Tessellation

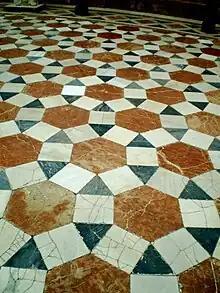
A rhombitrihexagonal tiling: tiled floor in the Archeological Museum of Seville, Spain, using square, triangle, and hexagon prototiles

Some two hundred years later in 1891, the Russian crystallographer Yevgraf Fyodorov proved that every periodic tiling of the plane features one of seventeen different groups of isometries. Fyodorov's work marked the unofficial beginning of the mathematical study of tessellations. Other prominent contributors include Alexei Vasilievich Shubnikov and Nikolai Belov in their book "Colored Symmetry" (1964), and Heinrich Heesch and Otto Kienzle (1963).